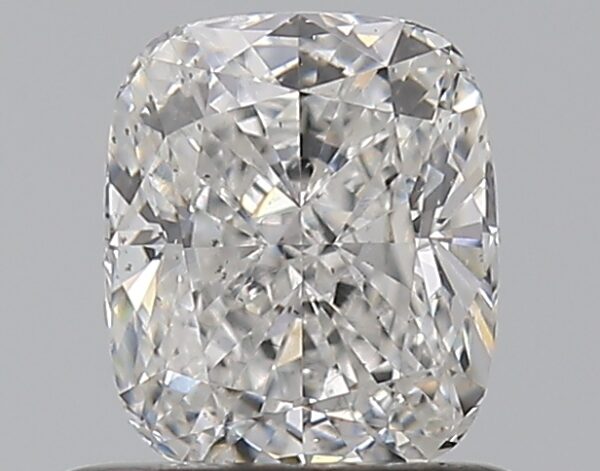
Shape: cushion
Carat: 0.71
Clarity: SI1
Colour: E
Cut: EX
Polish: VG
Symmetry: VG
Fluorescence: F
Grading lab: GIA
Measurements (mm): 5.62 x 4.71 x 3.18